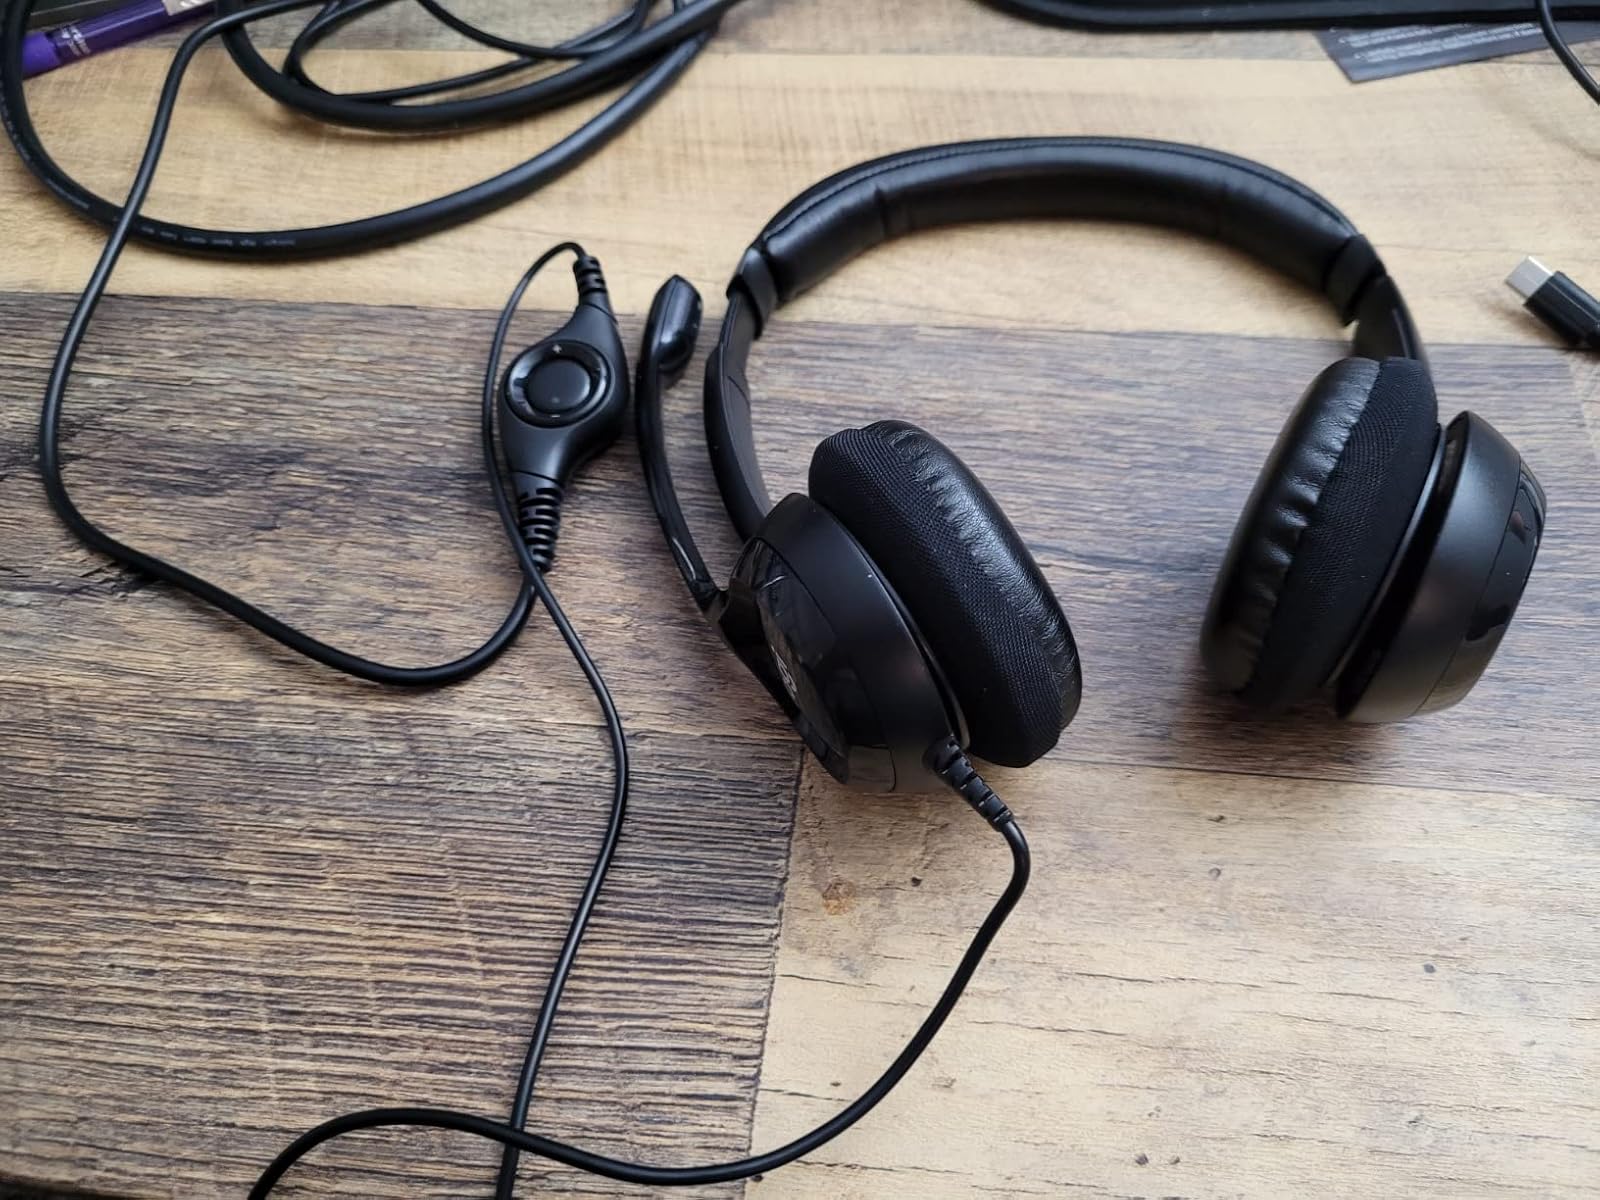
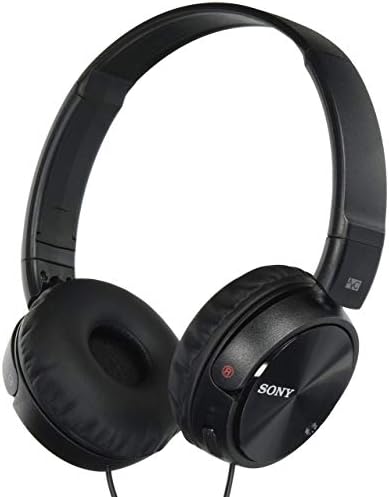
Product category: headphones
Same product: no